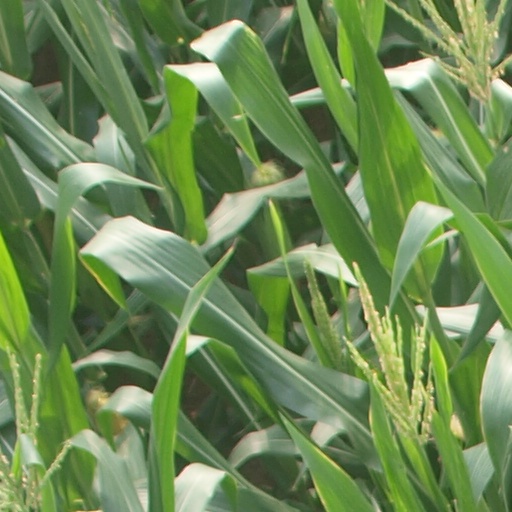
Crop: maize; corn